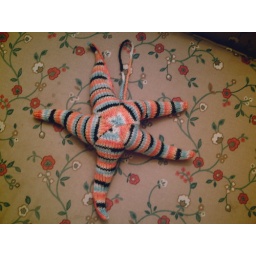
Starfish from the book Toys to KnitDashing Dachs Superwash Sock yarn in GoldfishBacking is orange fabricStuffing is pillow stuffing